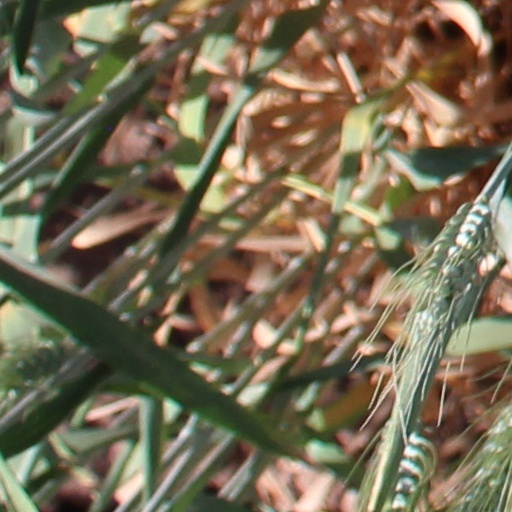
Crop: wheat